HMS Hermes (1811)

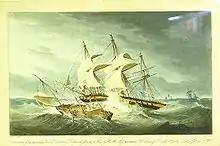
HMS "Hermes" crushing "Mouche", by Capt. Phillip Brown

As the day continued, strong winds drove "Hermes" off station when near Beachy Head Browne discovered a large French lugger operating as a privateer in the midst of a number of English vessels. The privateer had already taken one prize and might have taken others had "Hermes" not arrived. After a chase of two hours, in which the lugger sustained some damage and had several men wounded, the privateer struck to "Hermes". As "Hermes" slowed, the strong wind broke her maintop-sail-yard in the slings and her fore-sail split. The privateer immediately tried to escape on the opposite tack. "Hermes" managed to turn and by cramming on all sail caught up with the privateer although she had gotten a two-mile lead. Browne decided to run alongside, despite the gale to prevent the French vessel from escaping again. Unfortunately, as the lugger crossed "Hermes"s hawse a heavy sea caused "Hermes" to run over the lugger, sinking her. "Hermes" was unable to launch any boats and so was only able to save 12 out of the lugger's 51 men. (Another 10 men had been aboard the lugger's prize, which had escaped to France during the chase, taking with her the prize's crew.) The lugger turned out to be "Mouche" of Boulogne, under the command of M. Gageux. She had carried fourteen 12-pounder and 6-pounder guns.